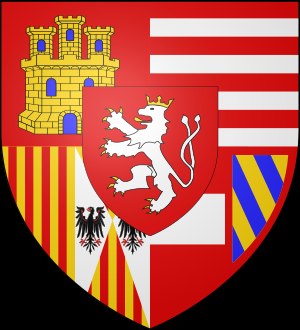
Våbenskjold
Karl V. af huset Habsburgs våbenskjold.
Et våbenskjold er et symbol, der repræsenterer et land, en hersker, en person, en familie eller anden enhed. Det udsmykkes med heraldik og benyttes på skjolde, hjelme, flag, bannere og rustninger. I middelalderen havde disse symboler til formål at identificere venner og fjender.